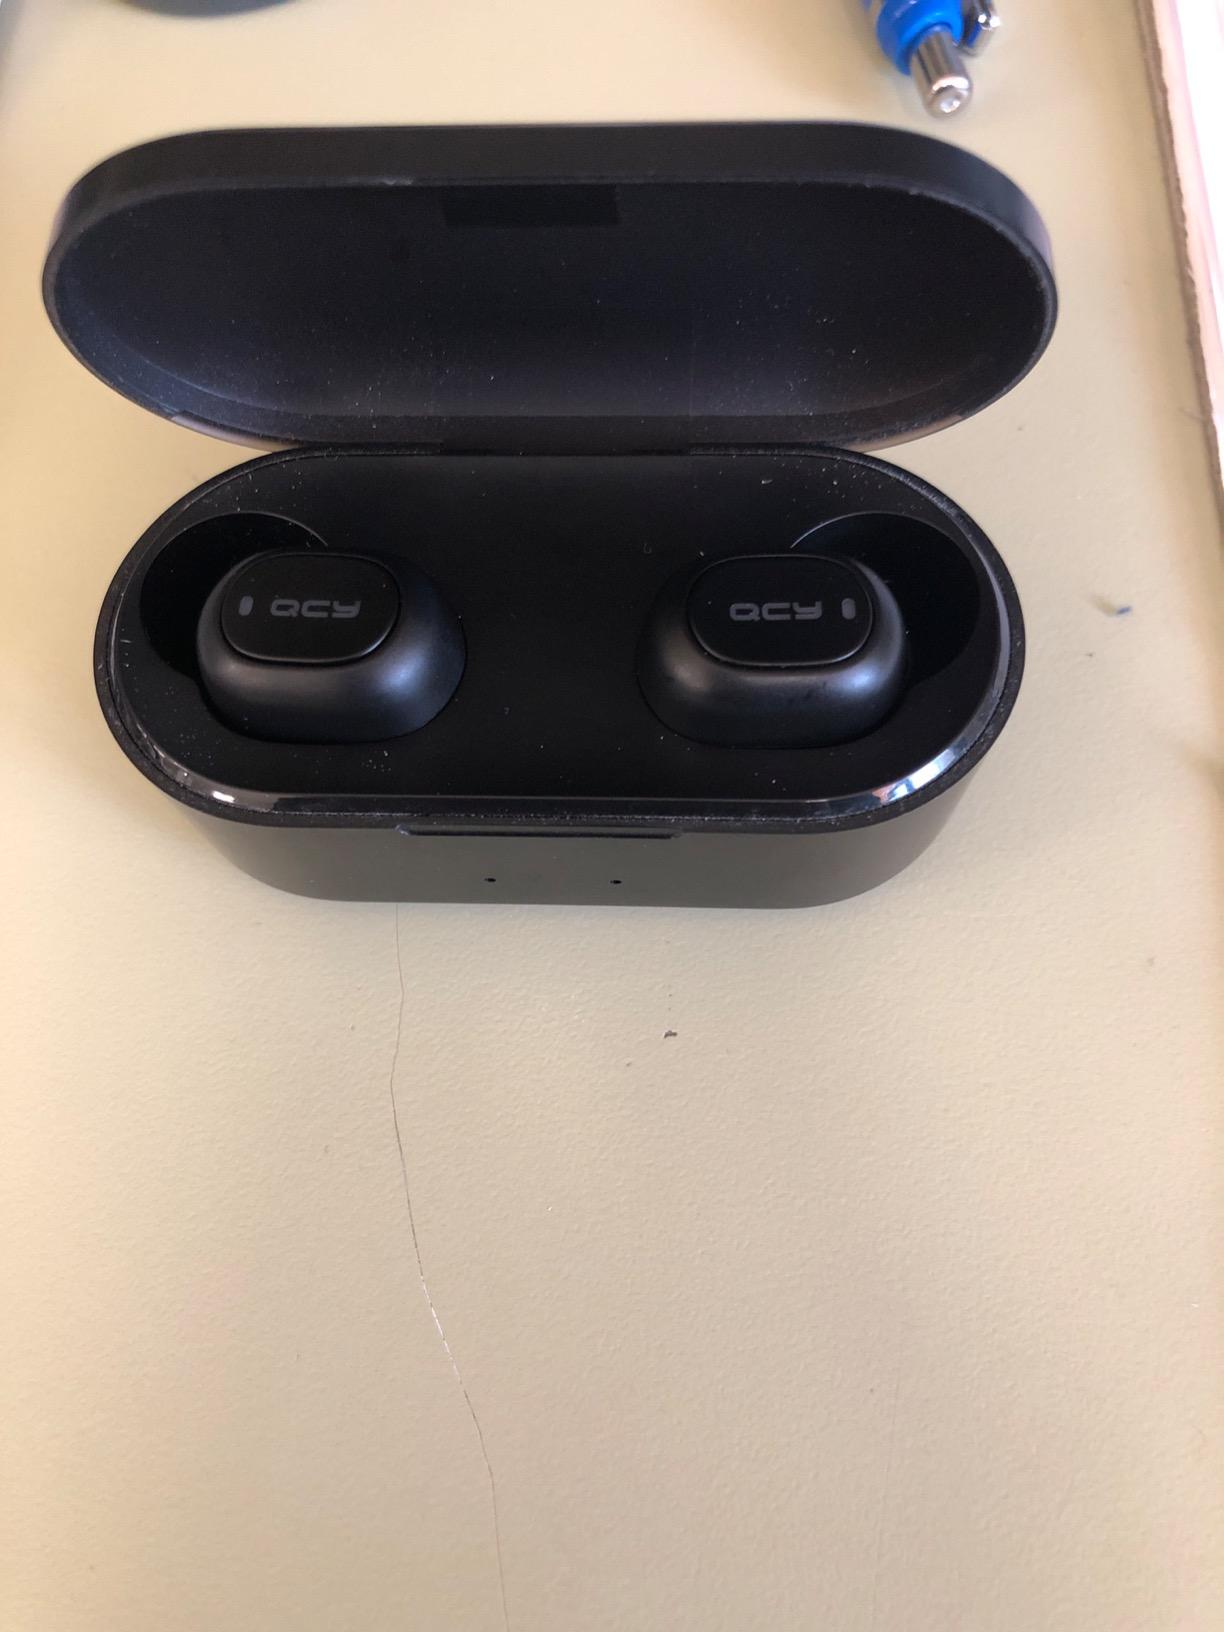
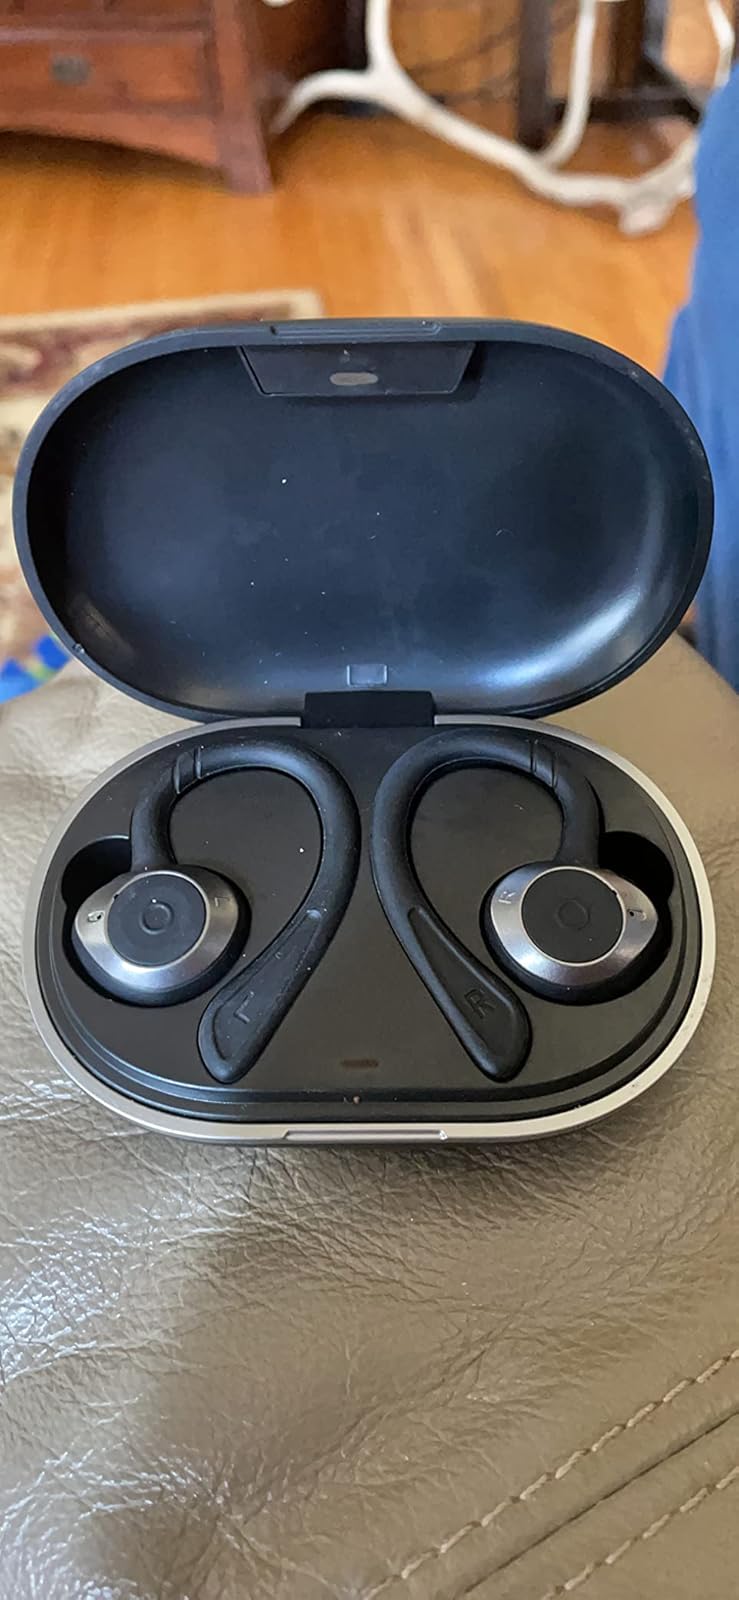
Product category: earbuds
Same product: no